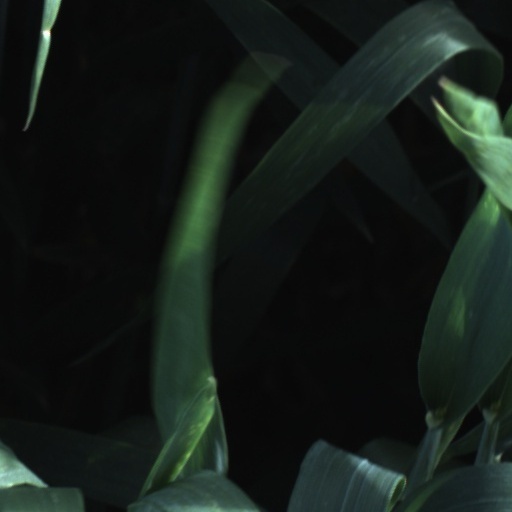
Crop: wheat